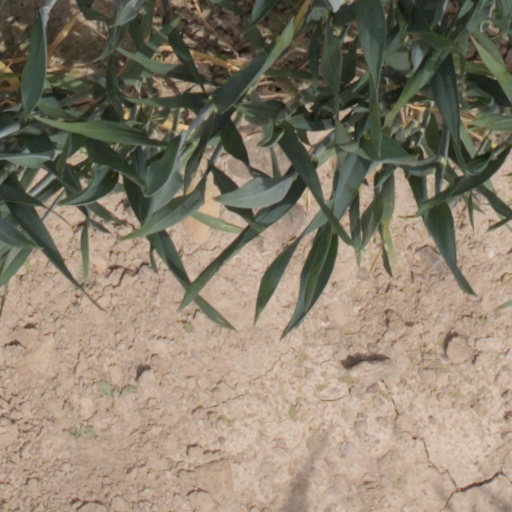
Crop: wheat